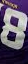
Number: 8